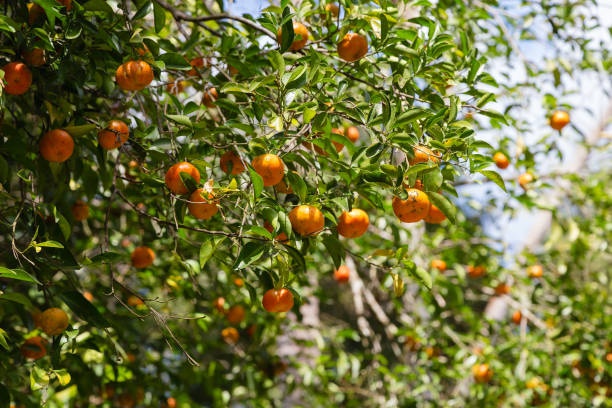
Label: mandarine